Richard Lloyd Racing

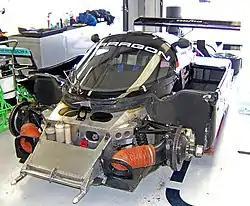
The custom front-end of a 962C GTi chassis

As the 1987 season continued on, modifications were made to the front bodywork of the car as well. The fenders and nose were rounded off, while the front brake cooling ducts and smaller headlights featured an all-new design. These front end improvements were continued into 1988 with the construction of another car, chassis #200. The central gap on the bottom of the nose was filled in, allowing for the relocation of the brake cooling ducts towards the center of the car, while an extended splitter was added to aid front downforce. At the rear, Nigel Stroud adapted a design element which had been used by TWR-Jaguar: bodywork panels covered the sides of the rear wheels of the car, allowing for better airflow.